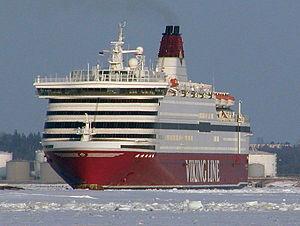
Viking Line est une compagnie maritime finlandaise qui dessert en ferry la Finlande continentale, les îles Åland, la Suède et l'Estonie. Elle est cotée à la bourse de Helsinki. Créée en 1959, la société était, à l'origine, la propriété d'un consortium composé de plusieurs compagnies finlandaises.